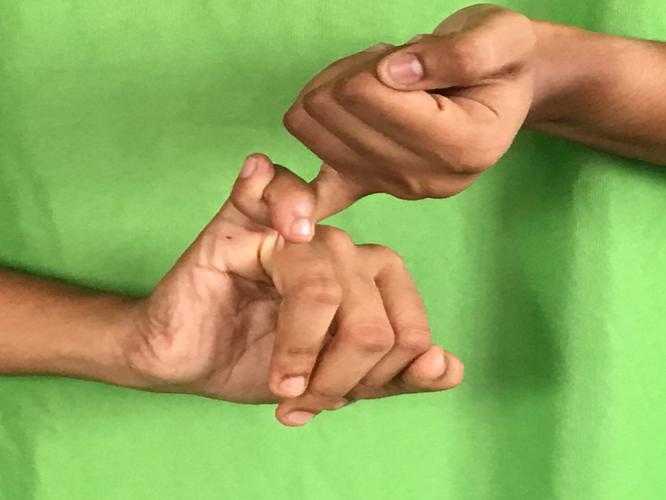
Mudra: Kilaka
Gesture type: double_hand